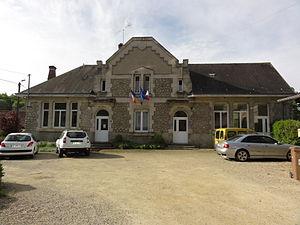
Chérêt est une commune française située dans le département de l'Aisne, en région Hauts-de-France.